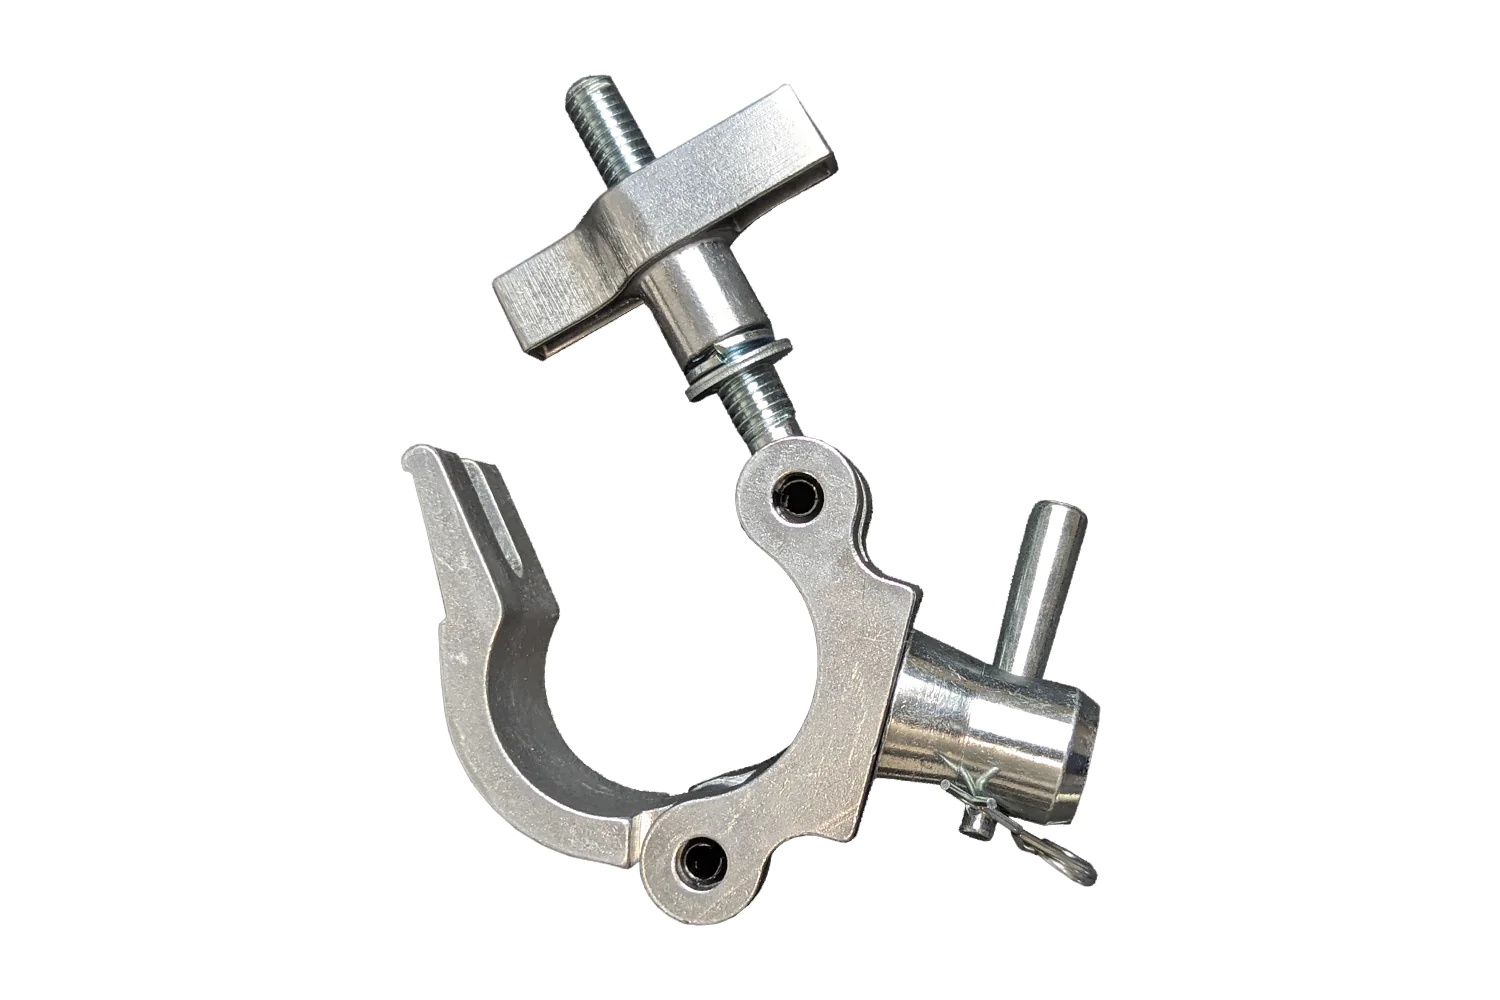
Event Lighting CLAMPPTC1S - Pack of CLAMPP50WS, TC1, TPIN and TCLIP
Package consisting of: 1x CLAMPP50WS 1x TC1 1x TPIN 1x TCLIP
Brand: Eventec
Category: Cameras & Optics > Photography > Lighting & Studio > Studio Stands & Mounts > Clamps